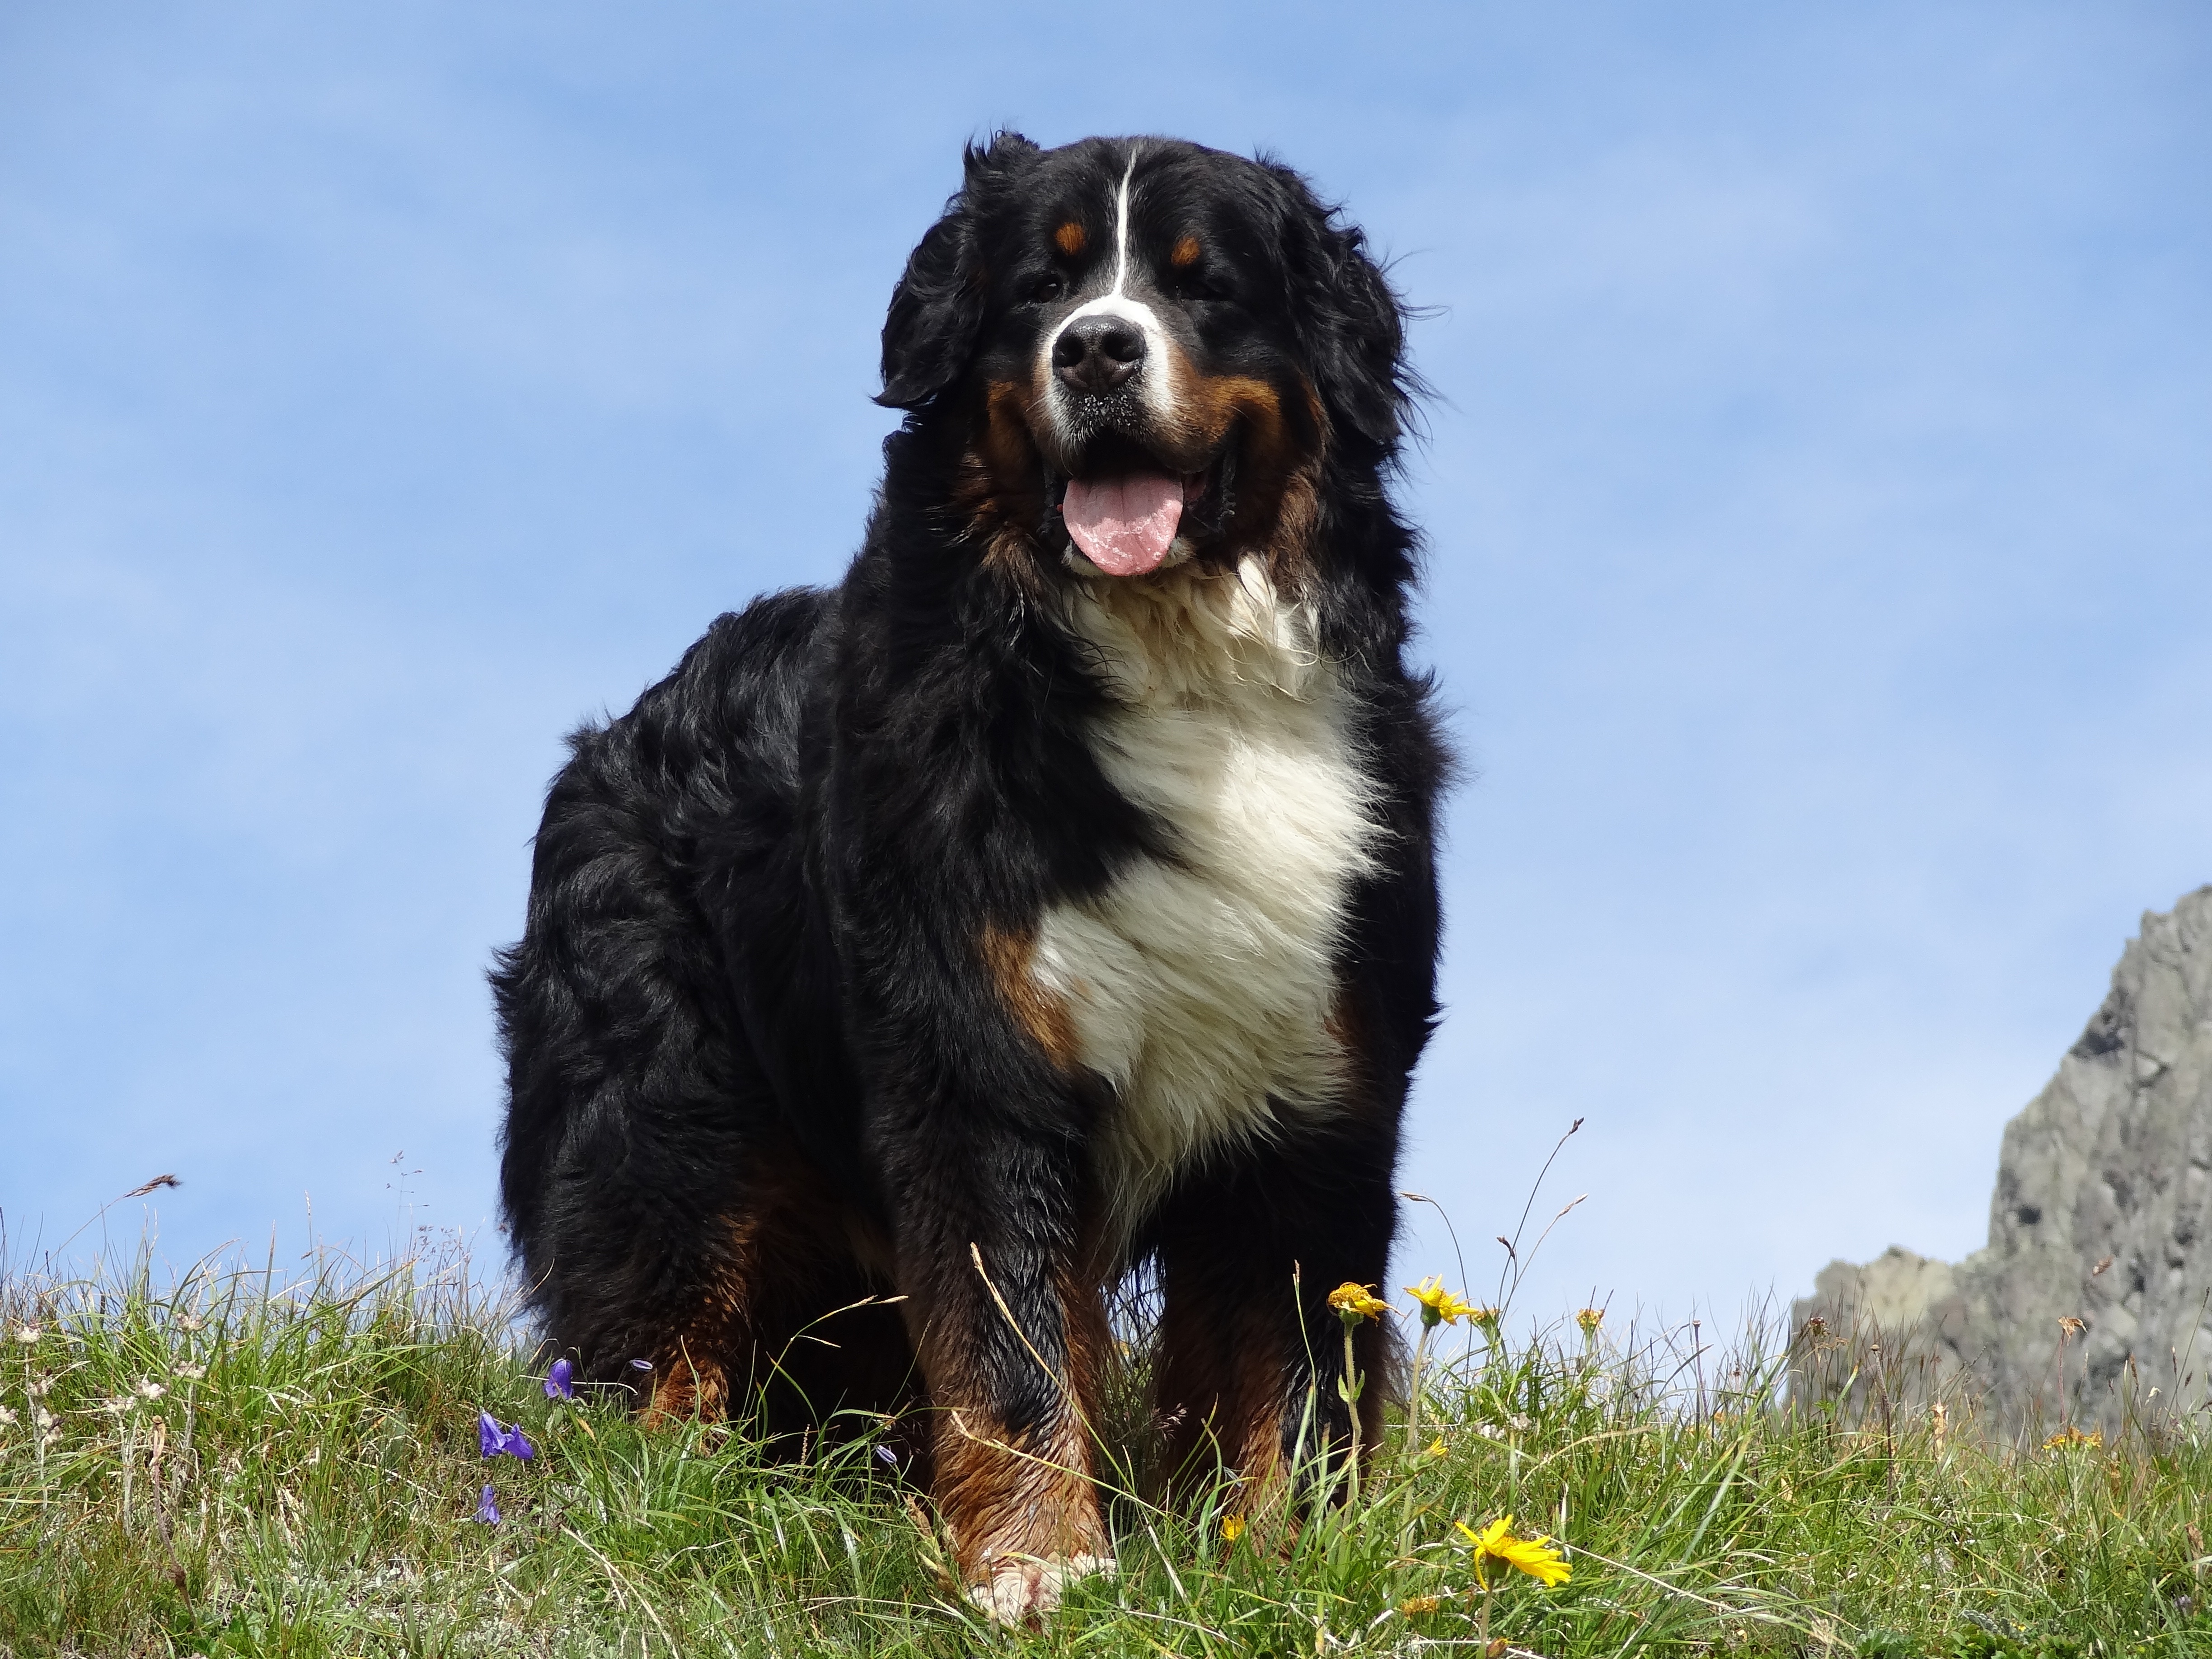
dog, mammal, mountains, vertebrate, dog breed, australian shepherd, animal picture, bernese mountain dog, hovawart, dog like mammal, carnivoran, english shepherd